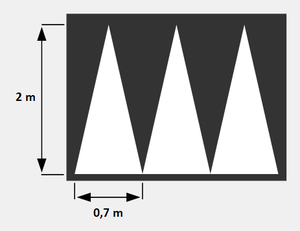
Schéma d'un marquage au sol réglementaire d'un ralentisseur (France).
Le marquage au sol d'un ralentisseur en France est composé de triangles blancs disposés dans le sens de la circulation. Ce dernier est fixé par l'instruction interministérielle de la signalisation routière et varie selon les conditions de réalisation et d'implantation du ralentisseur.